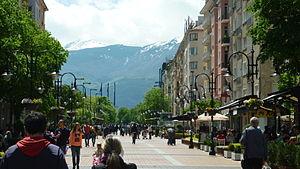
Sofia est la capitale et la plus grande ville de la Bulgarie, à 590 mètres d'altitude au pied du mont Vitocha, non loin de l'Iskar.